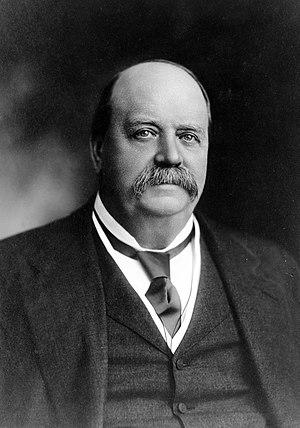
Liste des Premiers ministres du Commonwealth d'Australie.